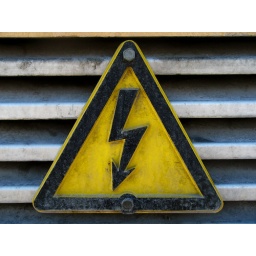
A warning sign photographed on the street in Davos, Switzerland.